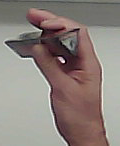
Product: toblerone_black